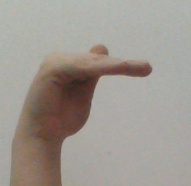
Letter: khaa